Winchester and Potomac Railroad

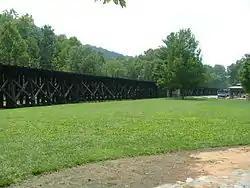
Trestle bridge of old Winchester & Potomac Railroad, now part of CSX Transportation, in Harpers Ferry

In 1902 the W&P Railroad was acquired by B&O Railroad, marking 71 years of total existence for the W&P. The line finally came under control of CSX Transportation as its Shenandoah Subdivision.